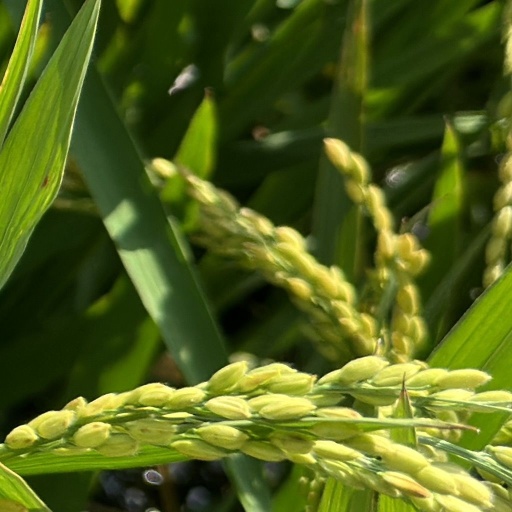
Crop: rice